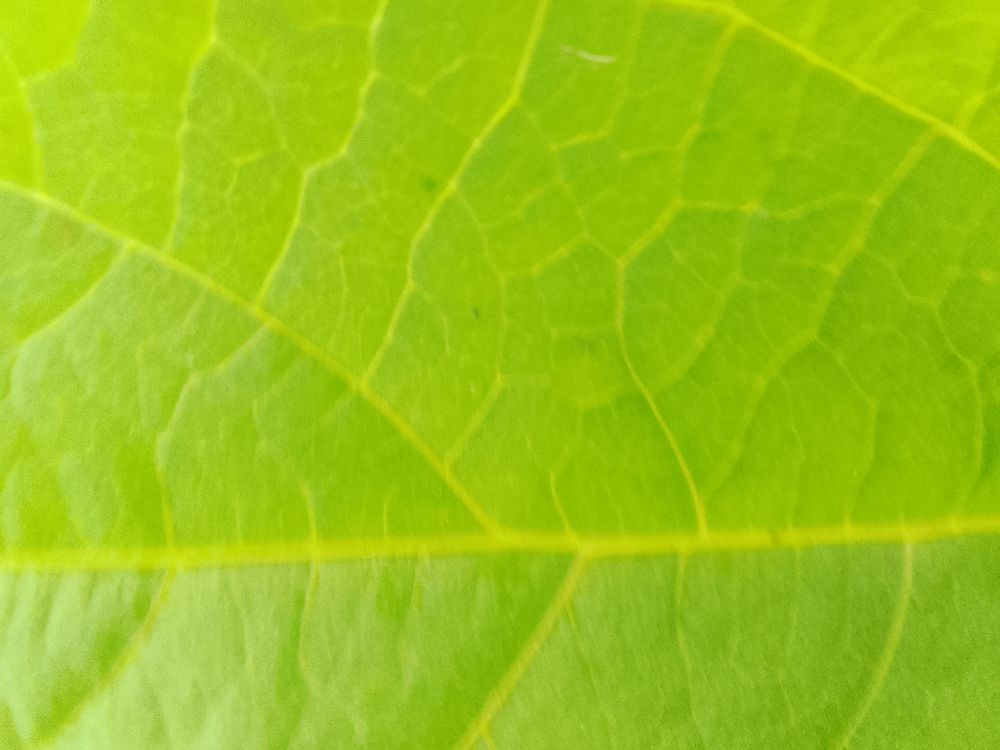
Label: healthy